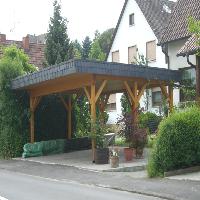
Weather: cloudy or overcast